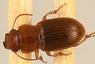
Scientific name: Cratacanthus dubius
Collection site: North Sterling NEON (STER), plot STER_026